French art

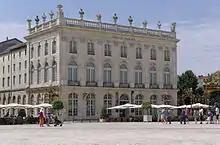
Musée des Beaux-Arts de Nancy

Between the two world wars, an art movement known as the "École de Paris" (School Of Paris), flourished. Centered in Paris, the movement gave rise to a unique form of Expressionist Art. It included many foreign and French artists, many of whom were Jewish; these artists were primarily centered in Montparnasse. These Jewish artists played a significant role in the École de Paris, several had sought refuge in Paris from Eastern Europe escaping persecution and pogroms. Prominent figures such as Marc Chagall, Jules Pascin, Chaïm Soutine, Isaac Frenkel Frenel, Amedeo Modigliani, and Abraham Mintchine were among notable contributors to the movement in France and abroad. These artists often depicted Jewish themes in their work, imbuing it with intense emotional tones.